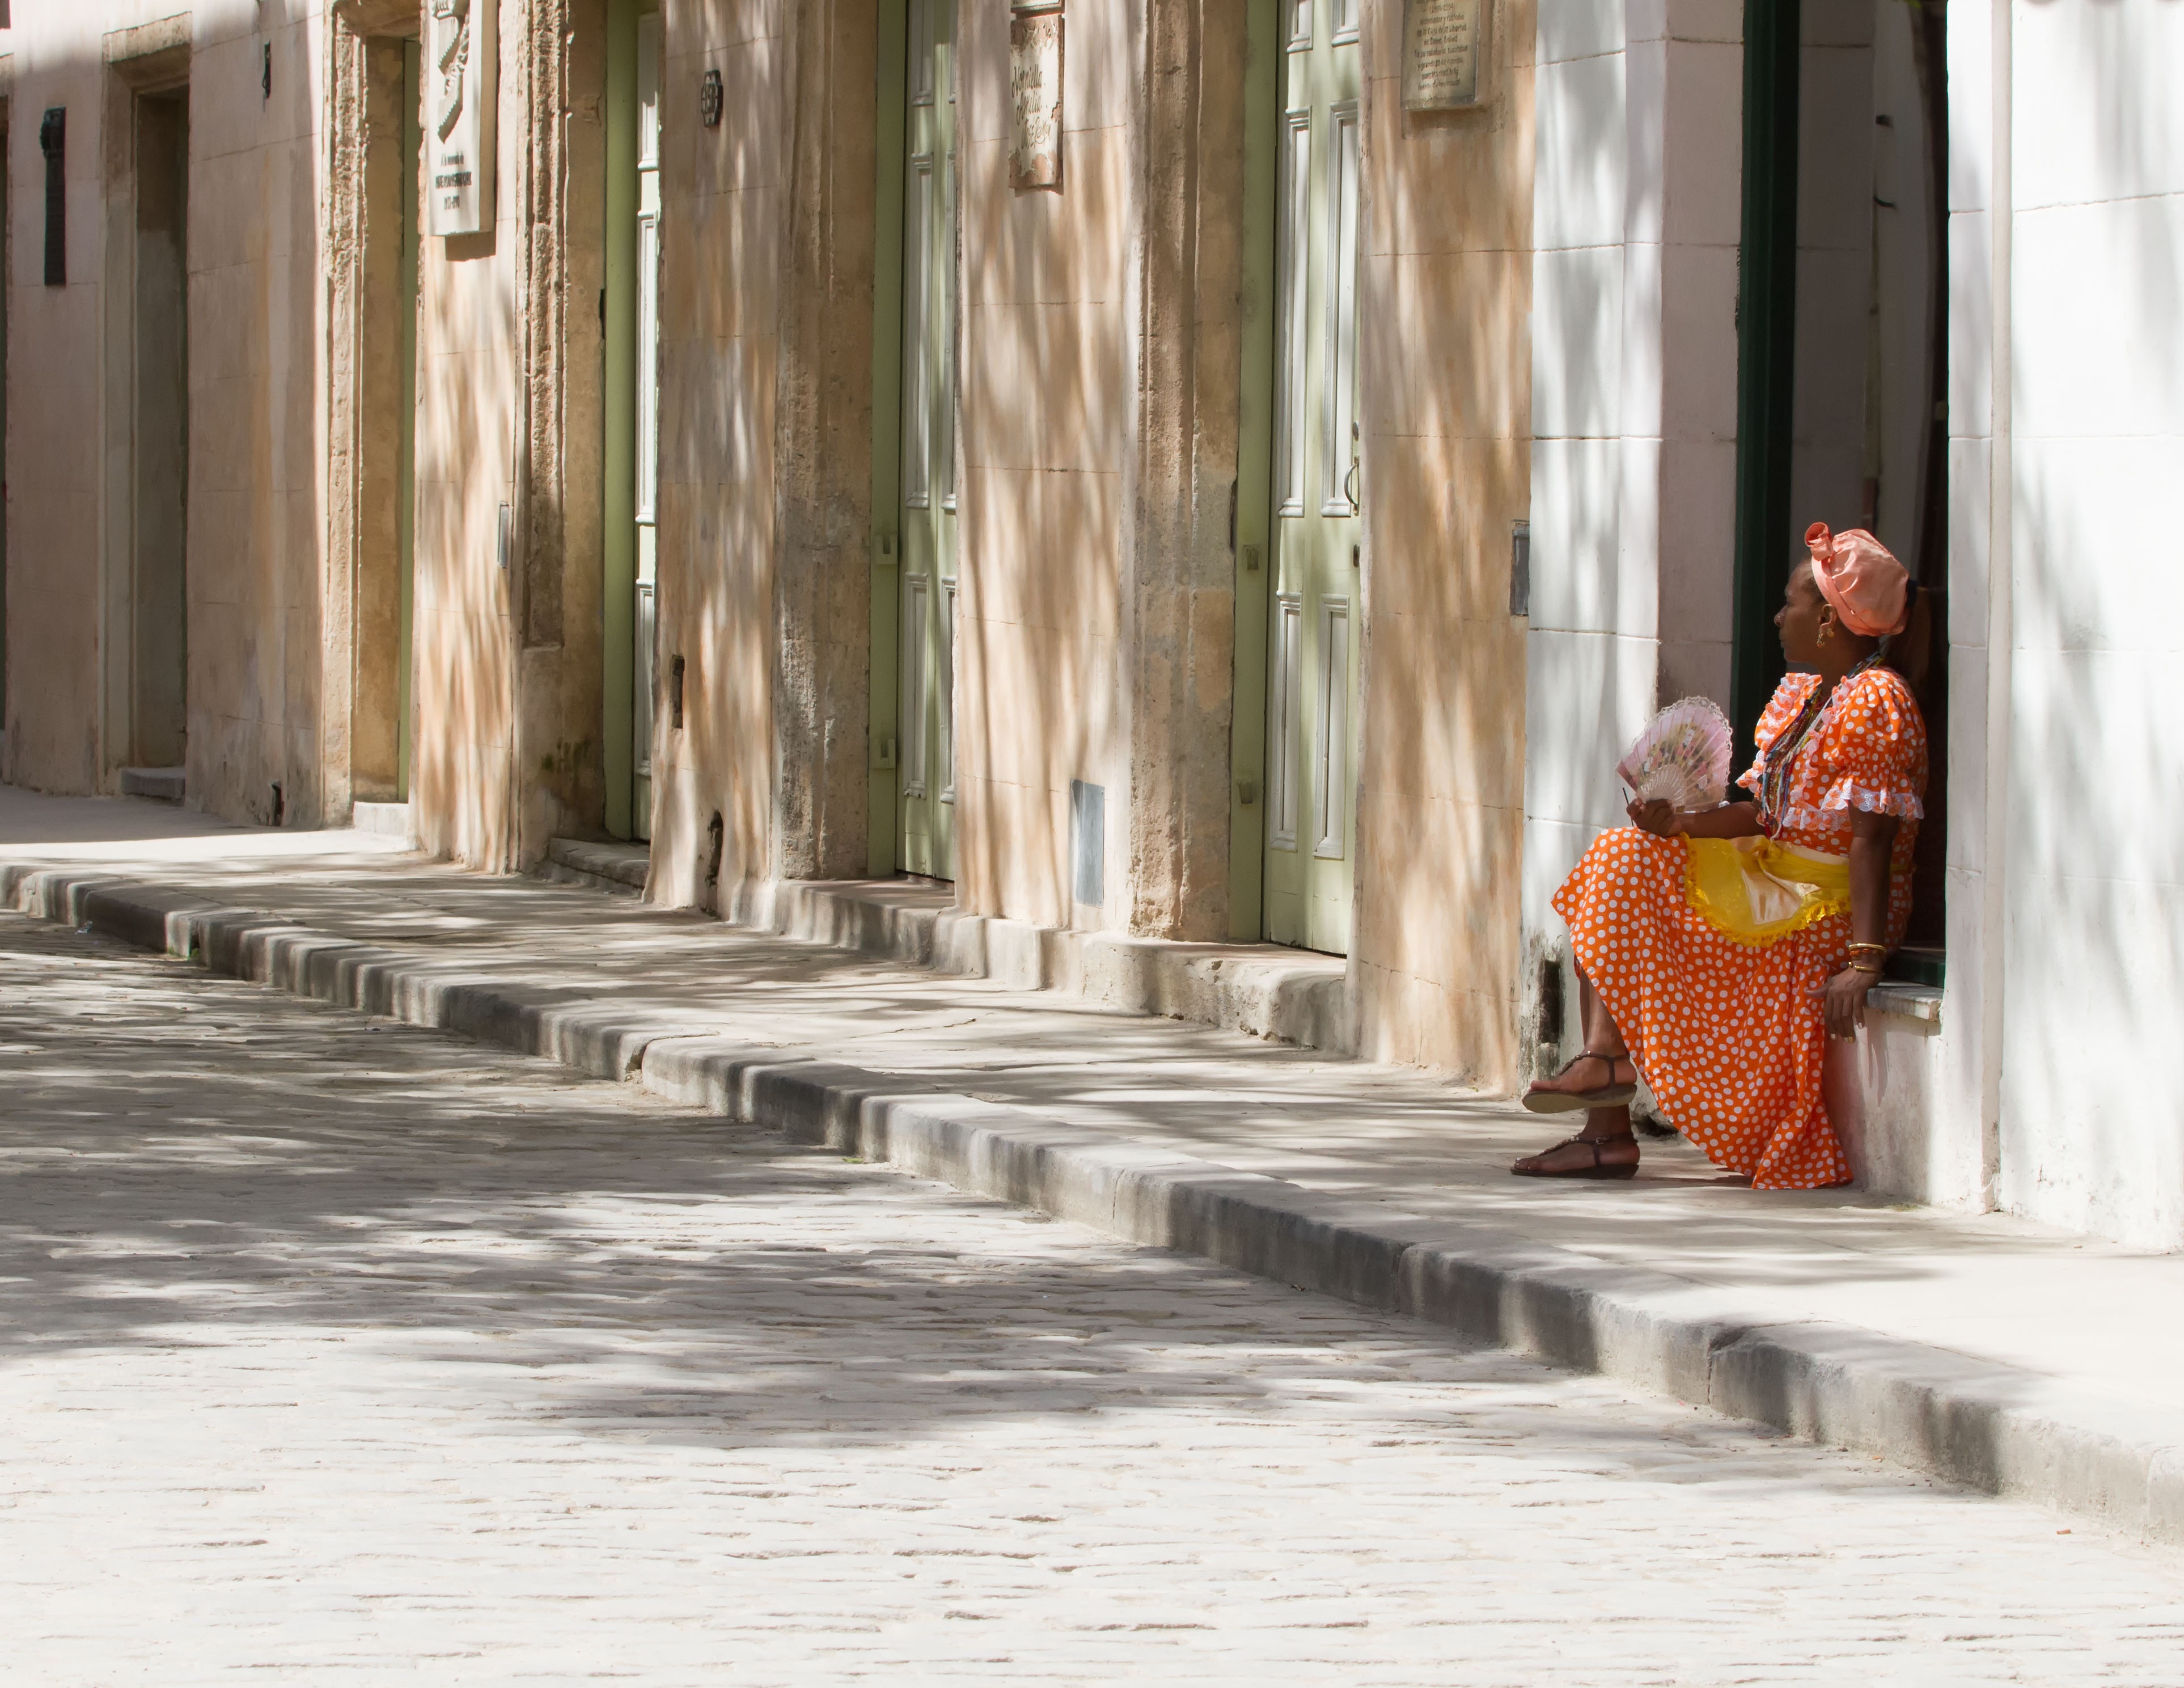
wood, woman, street, floor, window, heat, cuba, cool image, temple, siesta, cool photo, cuban, havana, flooring, bowever, midday heat